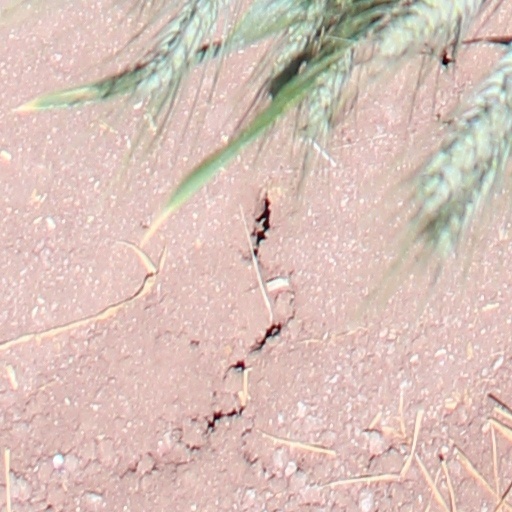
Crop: wheat